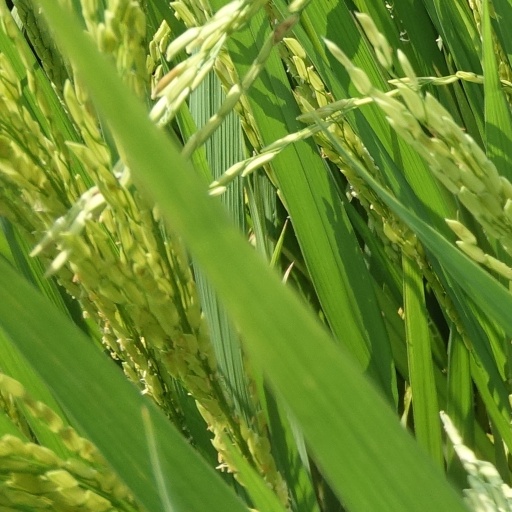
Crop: rice